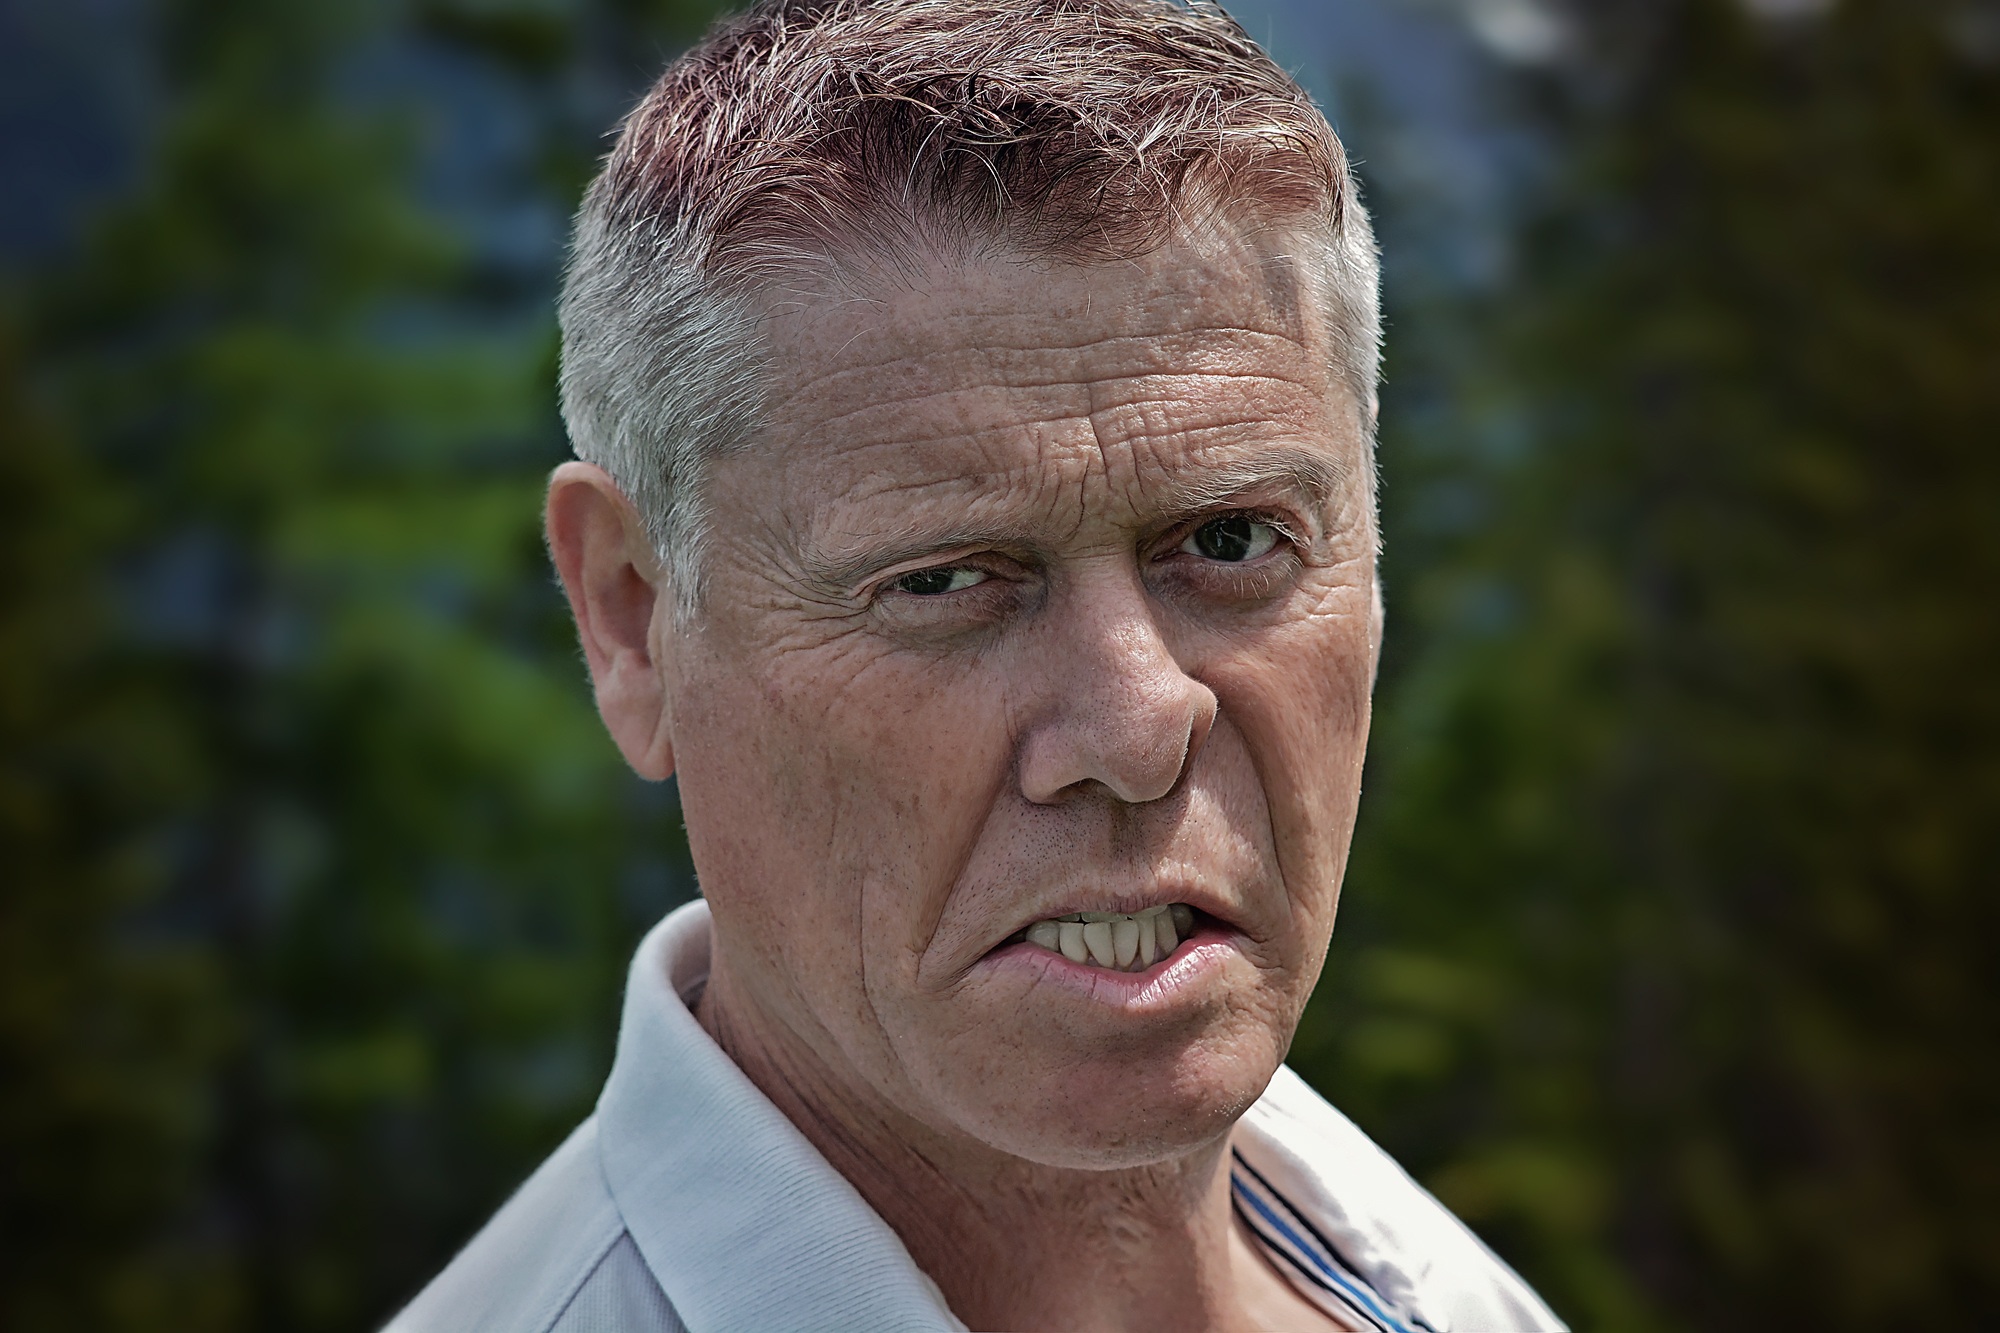
man, person, people, hair, view, male, portrait, human, profession, close, facial expression, hairstyle, senior citizen, close up, face, head, grim, evil, facial hair